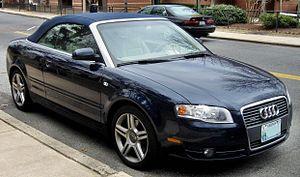
L'Audi A4 est une berline familiale construite par la marque allemande Audi et une voiture de classe moyenne.